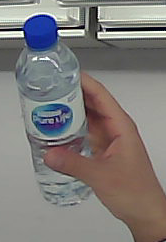
Product: nestle_water